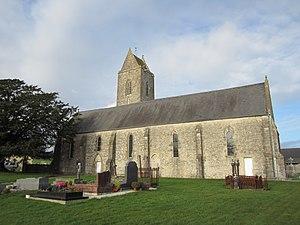
Église Saint-Laurent d'fr:Écoquenéauville